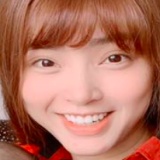
ca sĩ Hải Băng